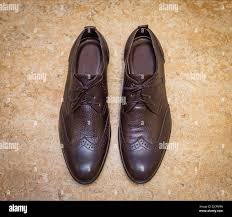
Label: Brogue